Operation SO and SE

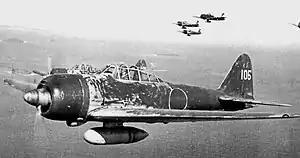
Mitsubishi A6M Zero Model 22 used in the operation.

Unlike the First and the Second Operation SO, Operation SE also involved a strike against Allied ships off the coast of Lunga on Guadalcanal, in addition to the regular fighter sweep. The strike included 24 Aichi D3A dive bombers from the 582nd Air Group under the command of Lieutenant Tamotsu Ema. The escort and fighter sweep was provided by 70 Zero fighters (24 from 204th, 30 from 251st and 16 Zeros from 582nd Air Group) and was led by Lieutenant Commander Saburō Shindō and Lieutenant Miyano. The strike took off from Buin on Bougainville at 10:00 on 16 June 1943.